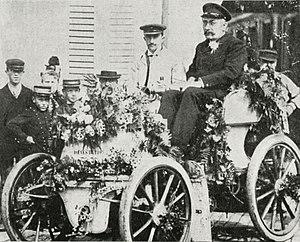
Pierre de Crawhez, vainqueur de Bruxelles-Spa en juin 1898 sur Panhard &amp
Le premier Grand Prix automobile a été le Grand Prix de France en 1906 qui s'est tenu sur circuit, mais les premières compétitions automobiles ont débuté à partir de 1894.
Le Baron Pierre de Crawhez, né le 3 août 1874 à Gosselies et mort le 29 avril 1925 à Bruxelles, est un ancien pilote automobile belge.